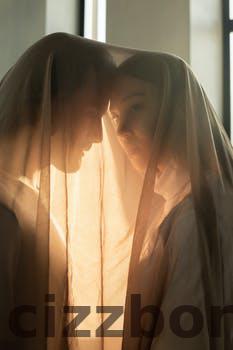
Label: Watermark